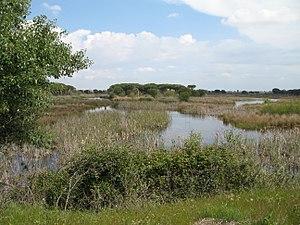
Parc national de la Doñana, paysage près du centre d'accueil 'El Acebuche' (Almonte, province de Huelva, Espagne)
Le parc national de Doñana est le plus grand site naturel protégé d'Europe. Il se situe en Espagne principalement sur le territoire de la province de Huelva, et dans une moindre mesure, sur ceux de la province de Séville et de Cadix. Créé en 1969, deux espèces menacées y vivent, le lynx pardelle et l'aigle ibérique.
Les Marais du Guadalquivir sont un ensemble de marais côtiers situés dans l'ancien estuaire du Guadalquivir en Espagne. Ils se répartissent sur les provinces andalouses de Cadix, Huelva et Séville.